Laura Flessel-Colovic

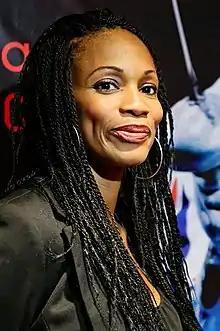
Laura Flessel in 2012

She was a contestant on the third season of "Danse avec les stars".